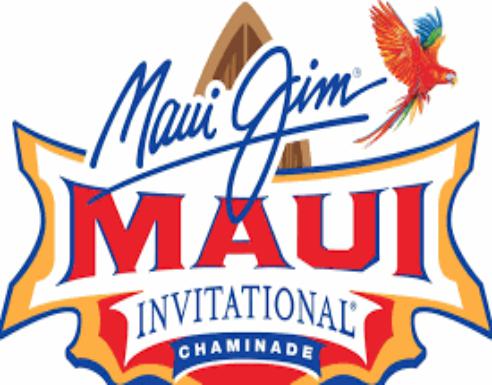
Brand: maui jim
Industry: Clothes